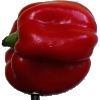
Label: Pepper Red 1